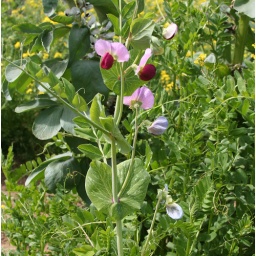
A pea plant used as ground cover in the Collins Vineyard of Limerick Lane--3-21-09